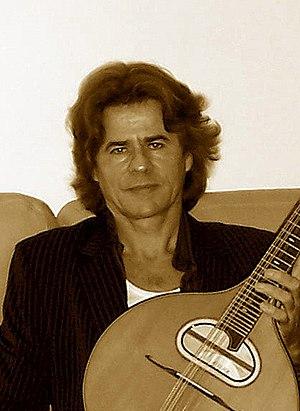
Photo du musicien breton Robert Le Gall prise en 2007 par L. JULIARD.
1 Douar est le dix-neuvième album d'Alan Stivell, paru en mars 1998 par les Disques Dreyfus. Le titre signifie indifféremment « une terre » en breton et « un village » en arabe et en kabyle. La musique se joue des frontières pour aller à la rencontre des autres cultures, formant néanmoins une unité.